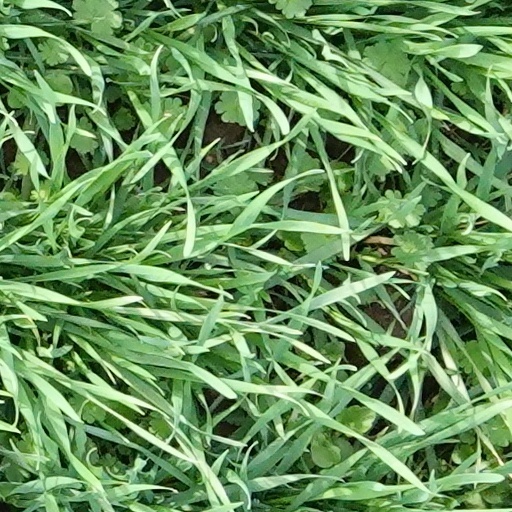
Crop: wheat